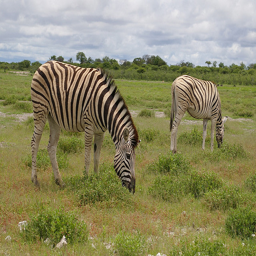
two zebras grazing in a field during the day.
Two zebras grazing in a large grassy field.
A couple of zebra standing in a grass field.
Two giraffes eating grass on a grassy field.
two zebras standing in a grassy field grazing